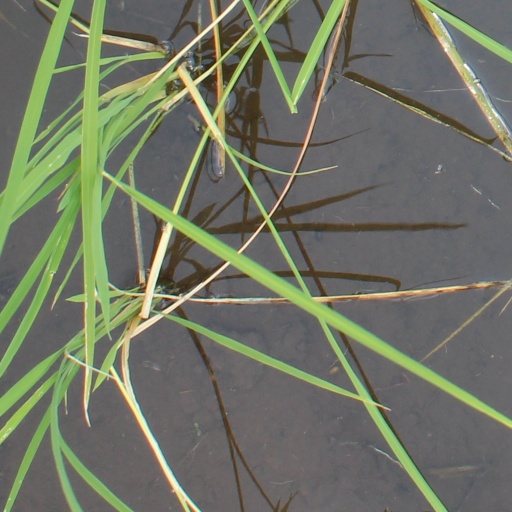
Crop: rice